Battle of Driniumor River

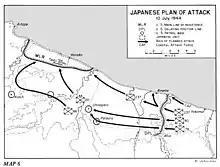
Map depicting the planned Japanese scheme of maneuver for 10 July

Against the combined efforts of the three assaulting Japanese regiments, Companies E and G of the U.S. 128th Infantry Regiment bore the brunt of the assault on 10–11 July. They were supported by heavy machine gun and mortar fire, as well as indirect fire from the 120th and 129th Field Artillery Battalions, positioned in support along the eastern bank of the Driniumor. This inflicted heavy casualties on the Japanese and destroyed large amounts of equipment including machine guns and indirect fire support weapons. Company G was largely able to hold its positions, anchored on the right by a supporting battalion from the 127th Infantry Regiment, but Company E's line in the center collapsed under the pressure. At least 30 members of the company were killed or wounded, although some of the survivors, along with supporting detachments from Company H, were able to withdraw to Company F's lines on the U.S. left flank near the coast. Others remained behind Japanese lines for at least three days.